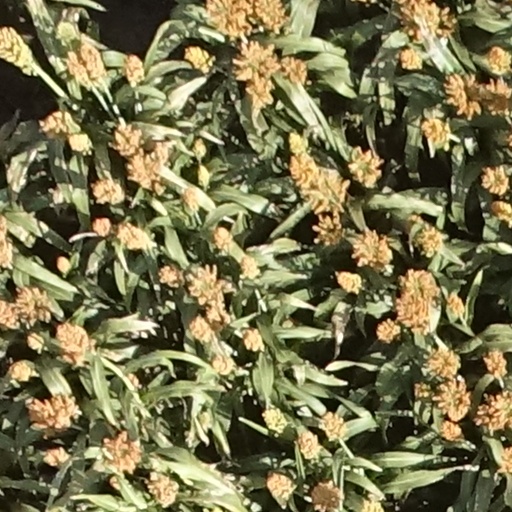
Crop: sorghum